Eurofighter Typhoon

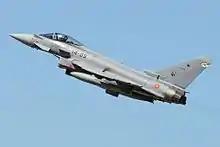
Spanish Eurofighter Tifón C.16-44 of 142 Escuadrón, May 2016

On 16 December 2005, the F-2000 Typhoon reached initial operational capability (IOC) with the Italian Air Force ("Aeronautica Militare"). Its F-2000 Typhoons were put into service as air defence fighters at the Grosseto Air Base, and immediately assigned to QRA at the same base.